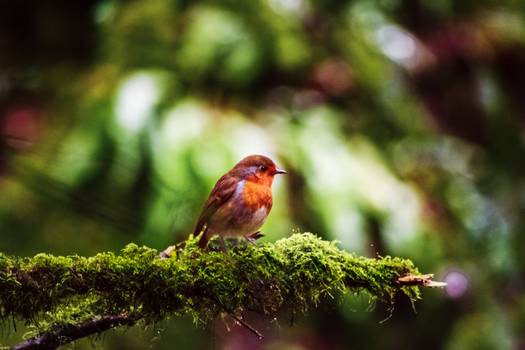
Label: No Watermark